Lancia Appia

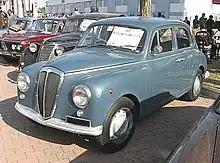
First series Appia Berlina

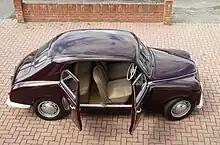
First series Berlina, demonstrating the door opening

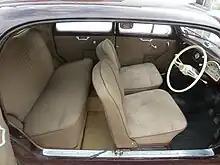
First series Berlina interior

The Appia Berlina (saloon/sedan) was introduced in April 1953 at the Turin Motor Show.